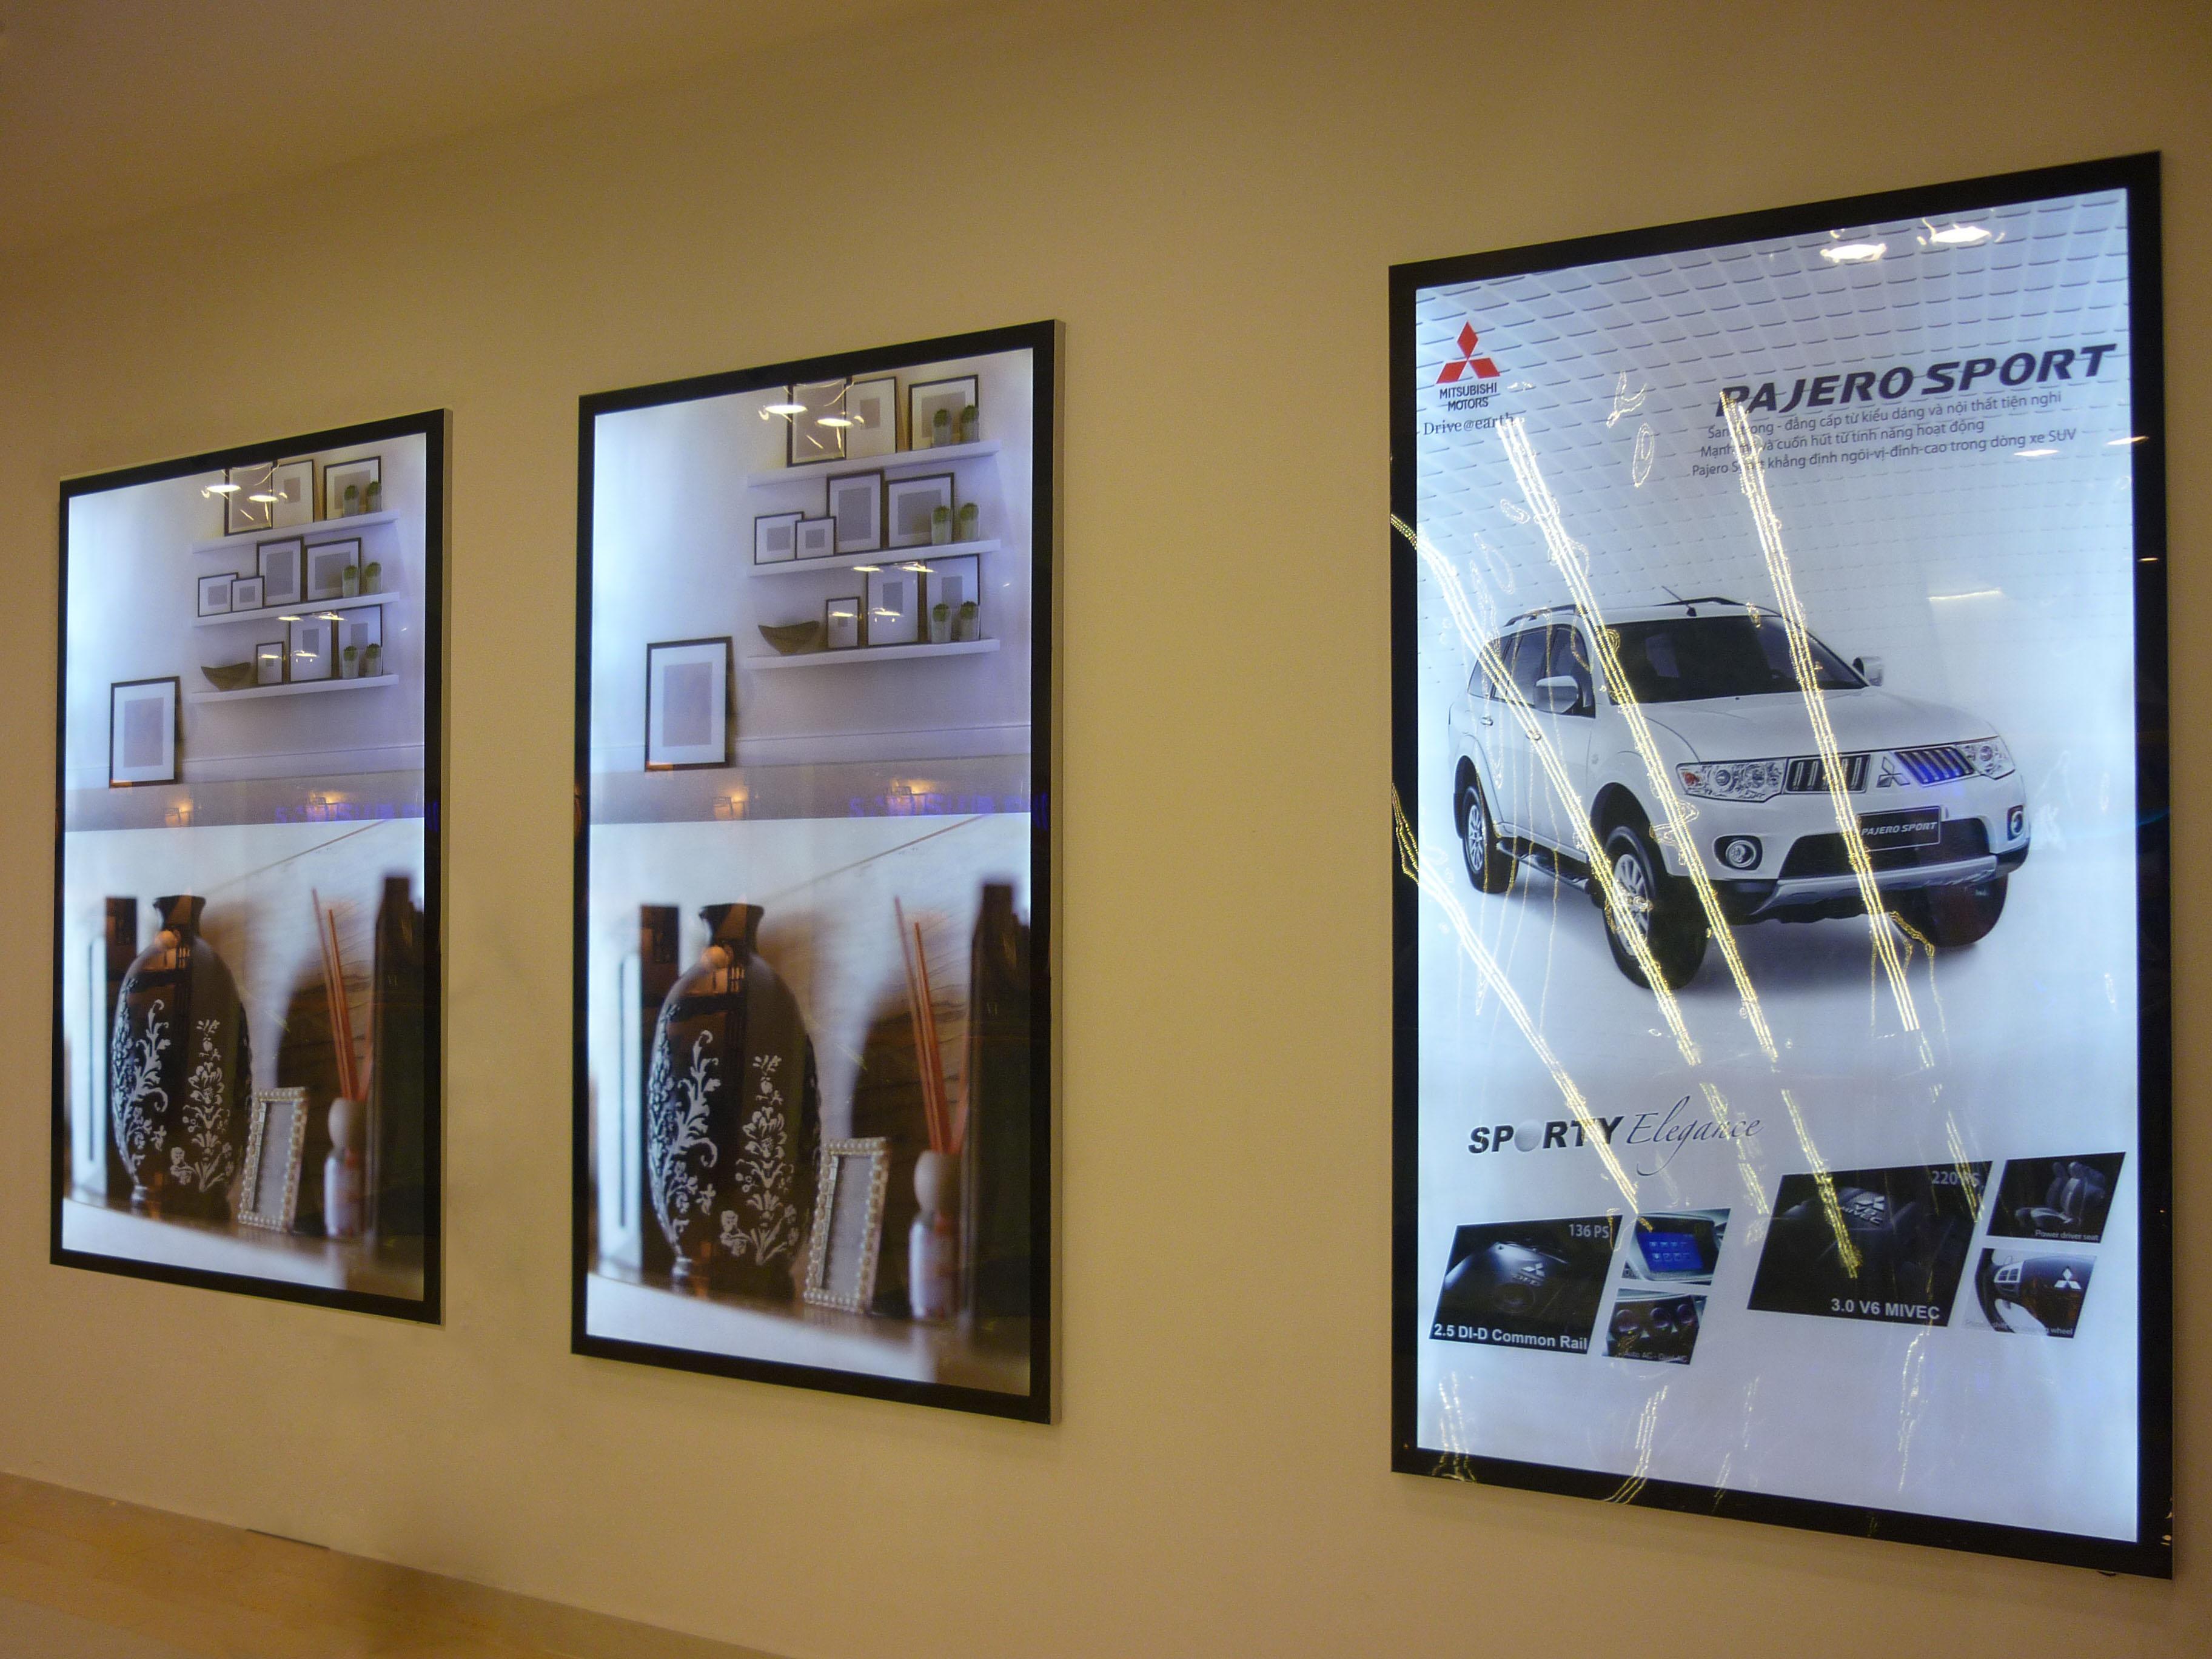
có hai bức ảnh chụp một cái bình hoa ở dưới một cái kệ